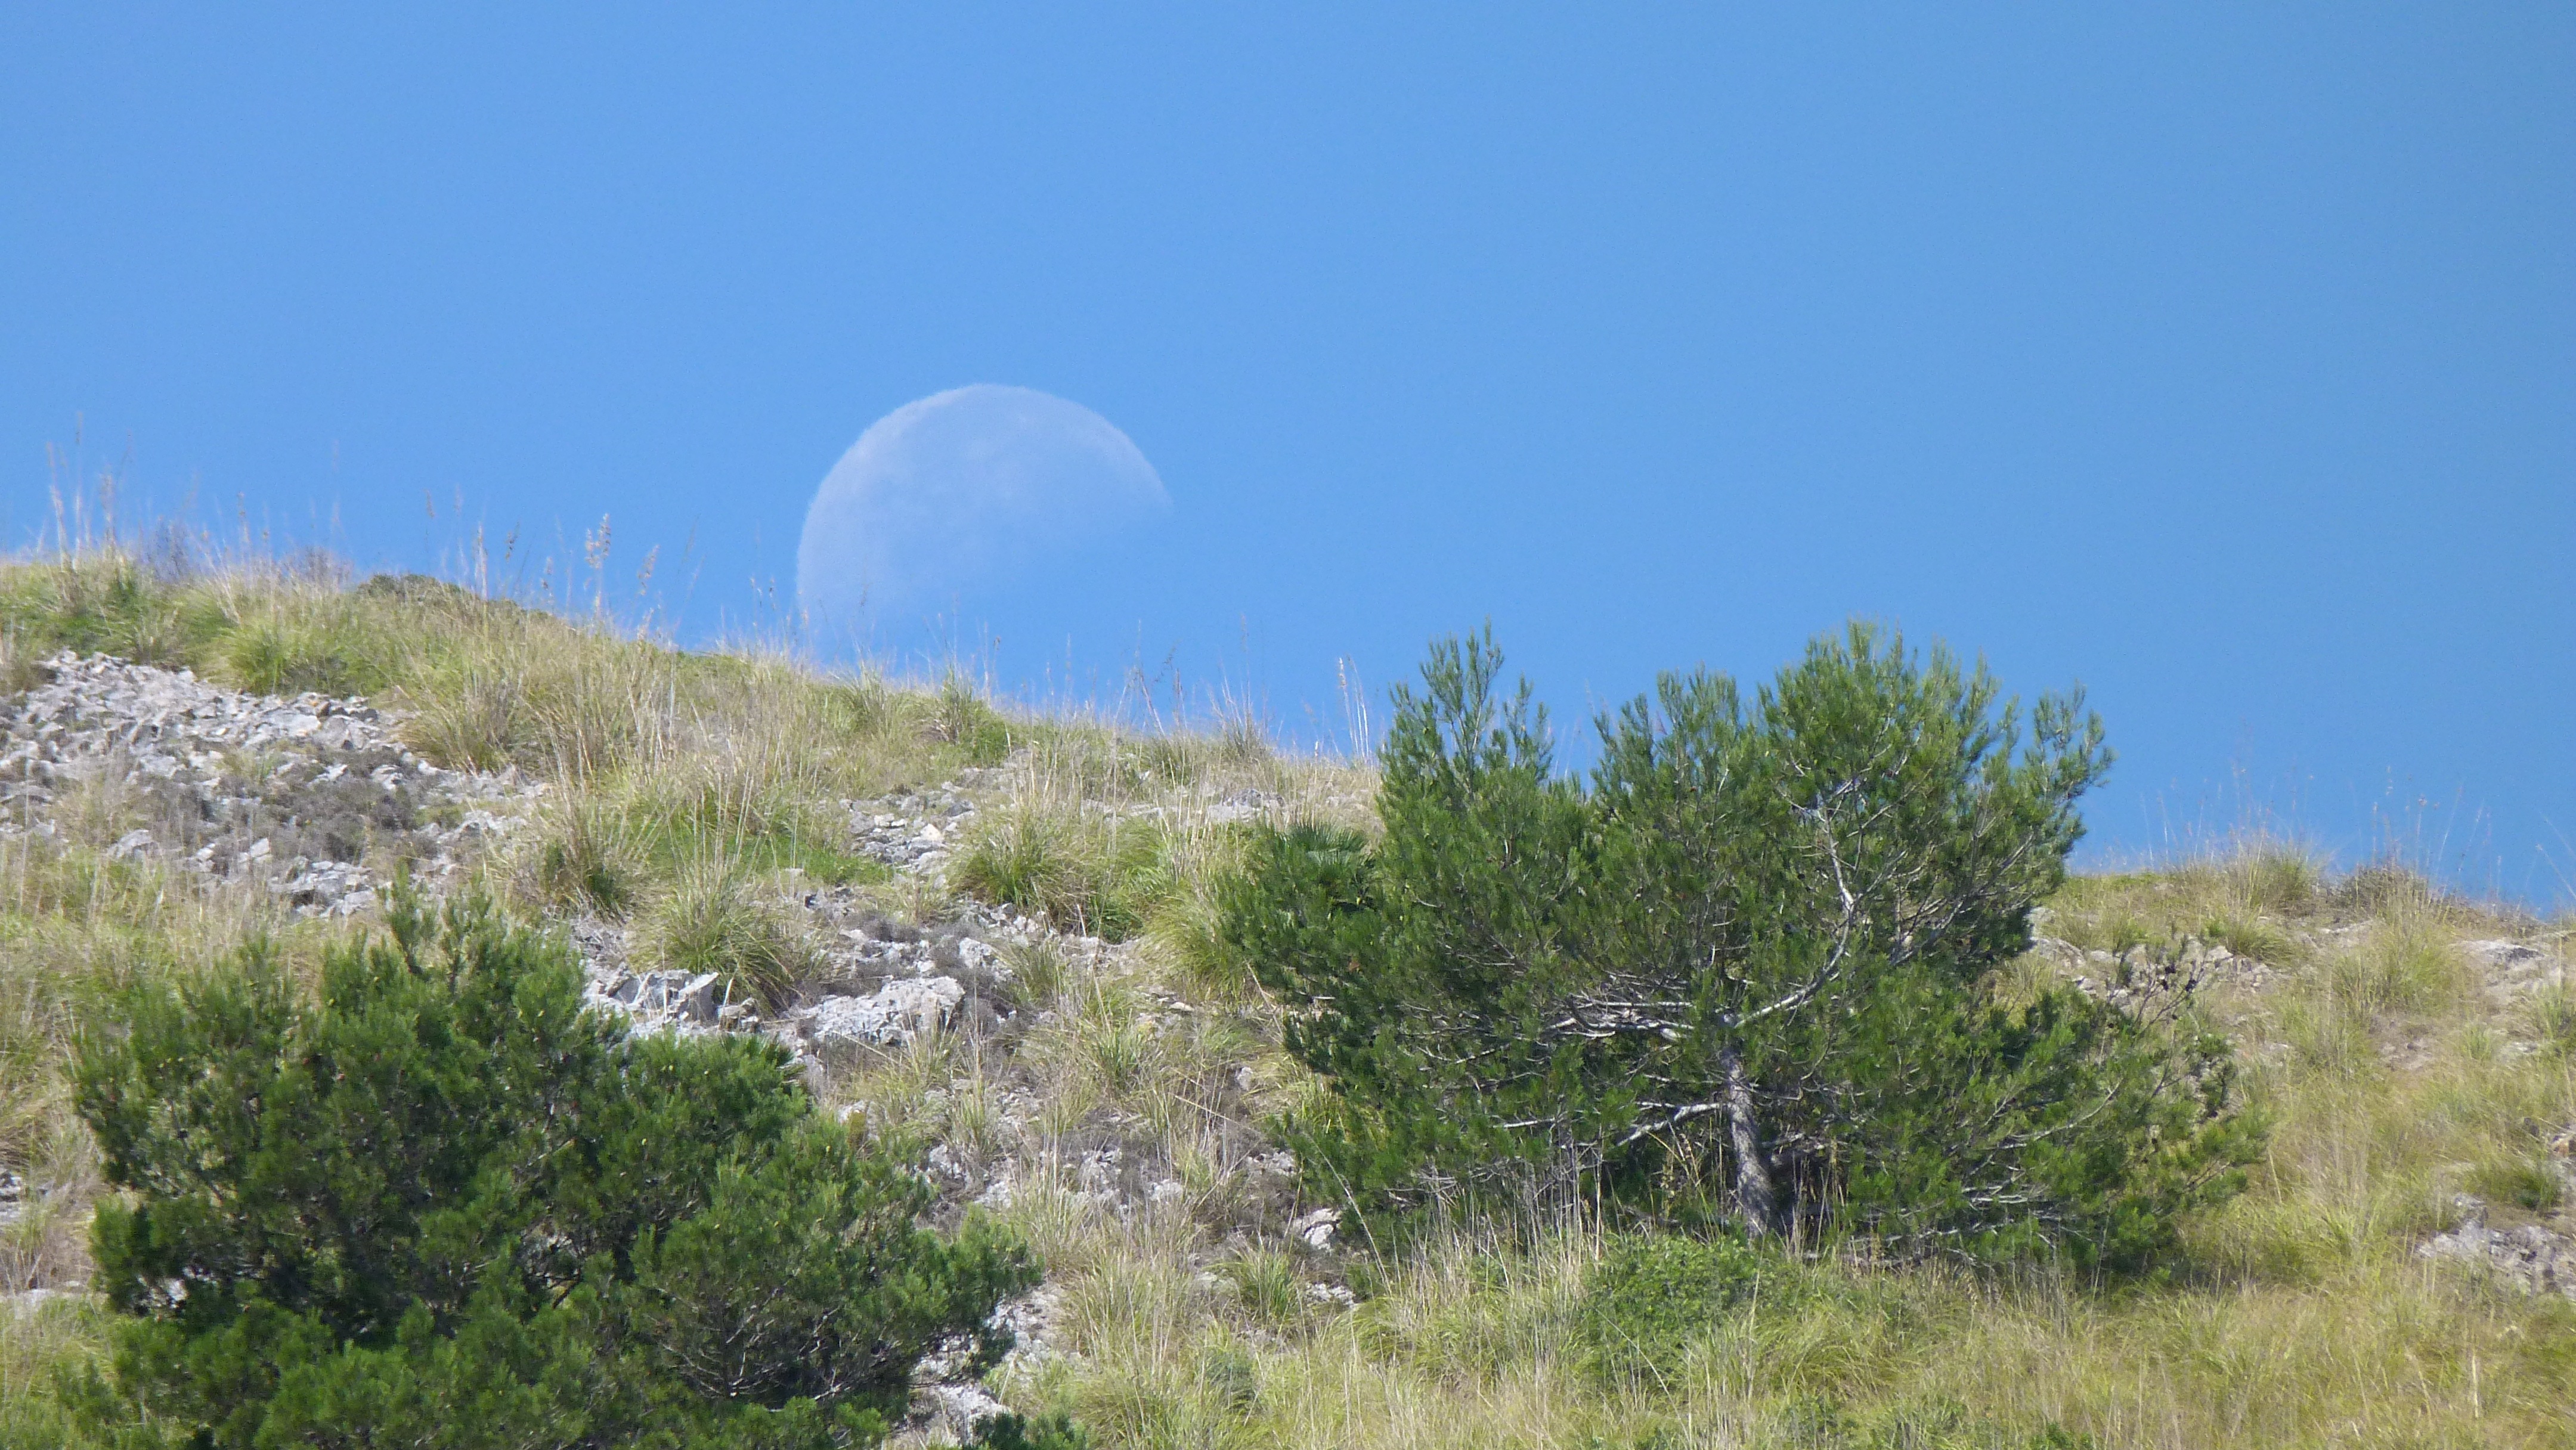
landscape, tree, wilderness, mountain, cloud, sky, meadow, prairie, hill, flower, wind, moon, ridge, half moon, grassland, plateau, day, habitat, mood, ecosystem, steppe, natural environment